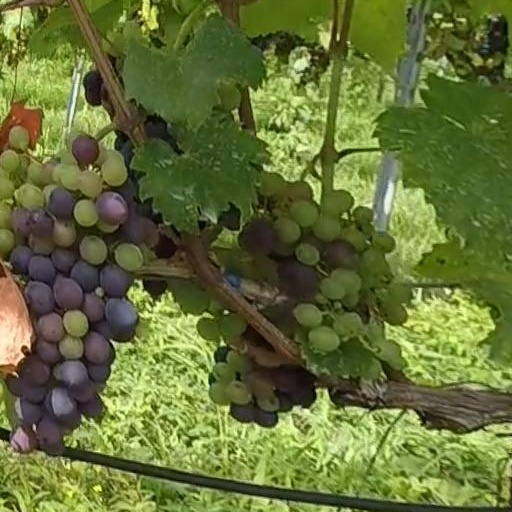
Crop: grape